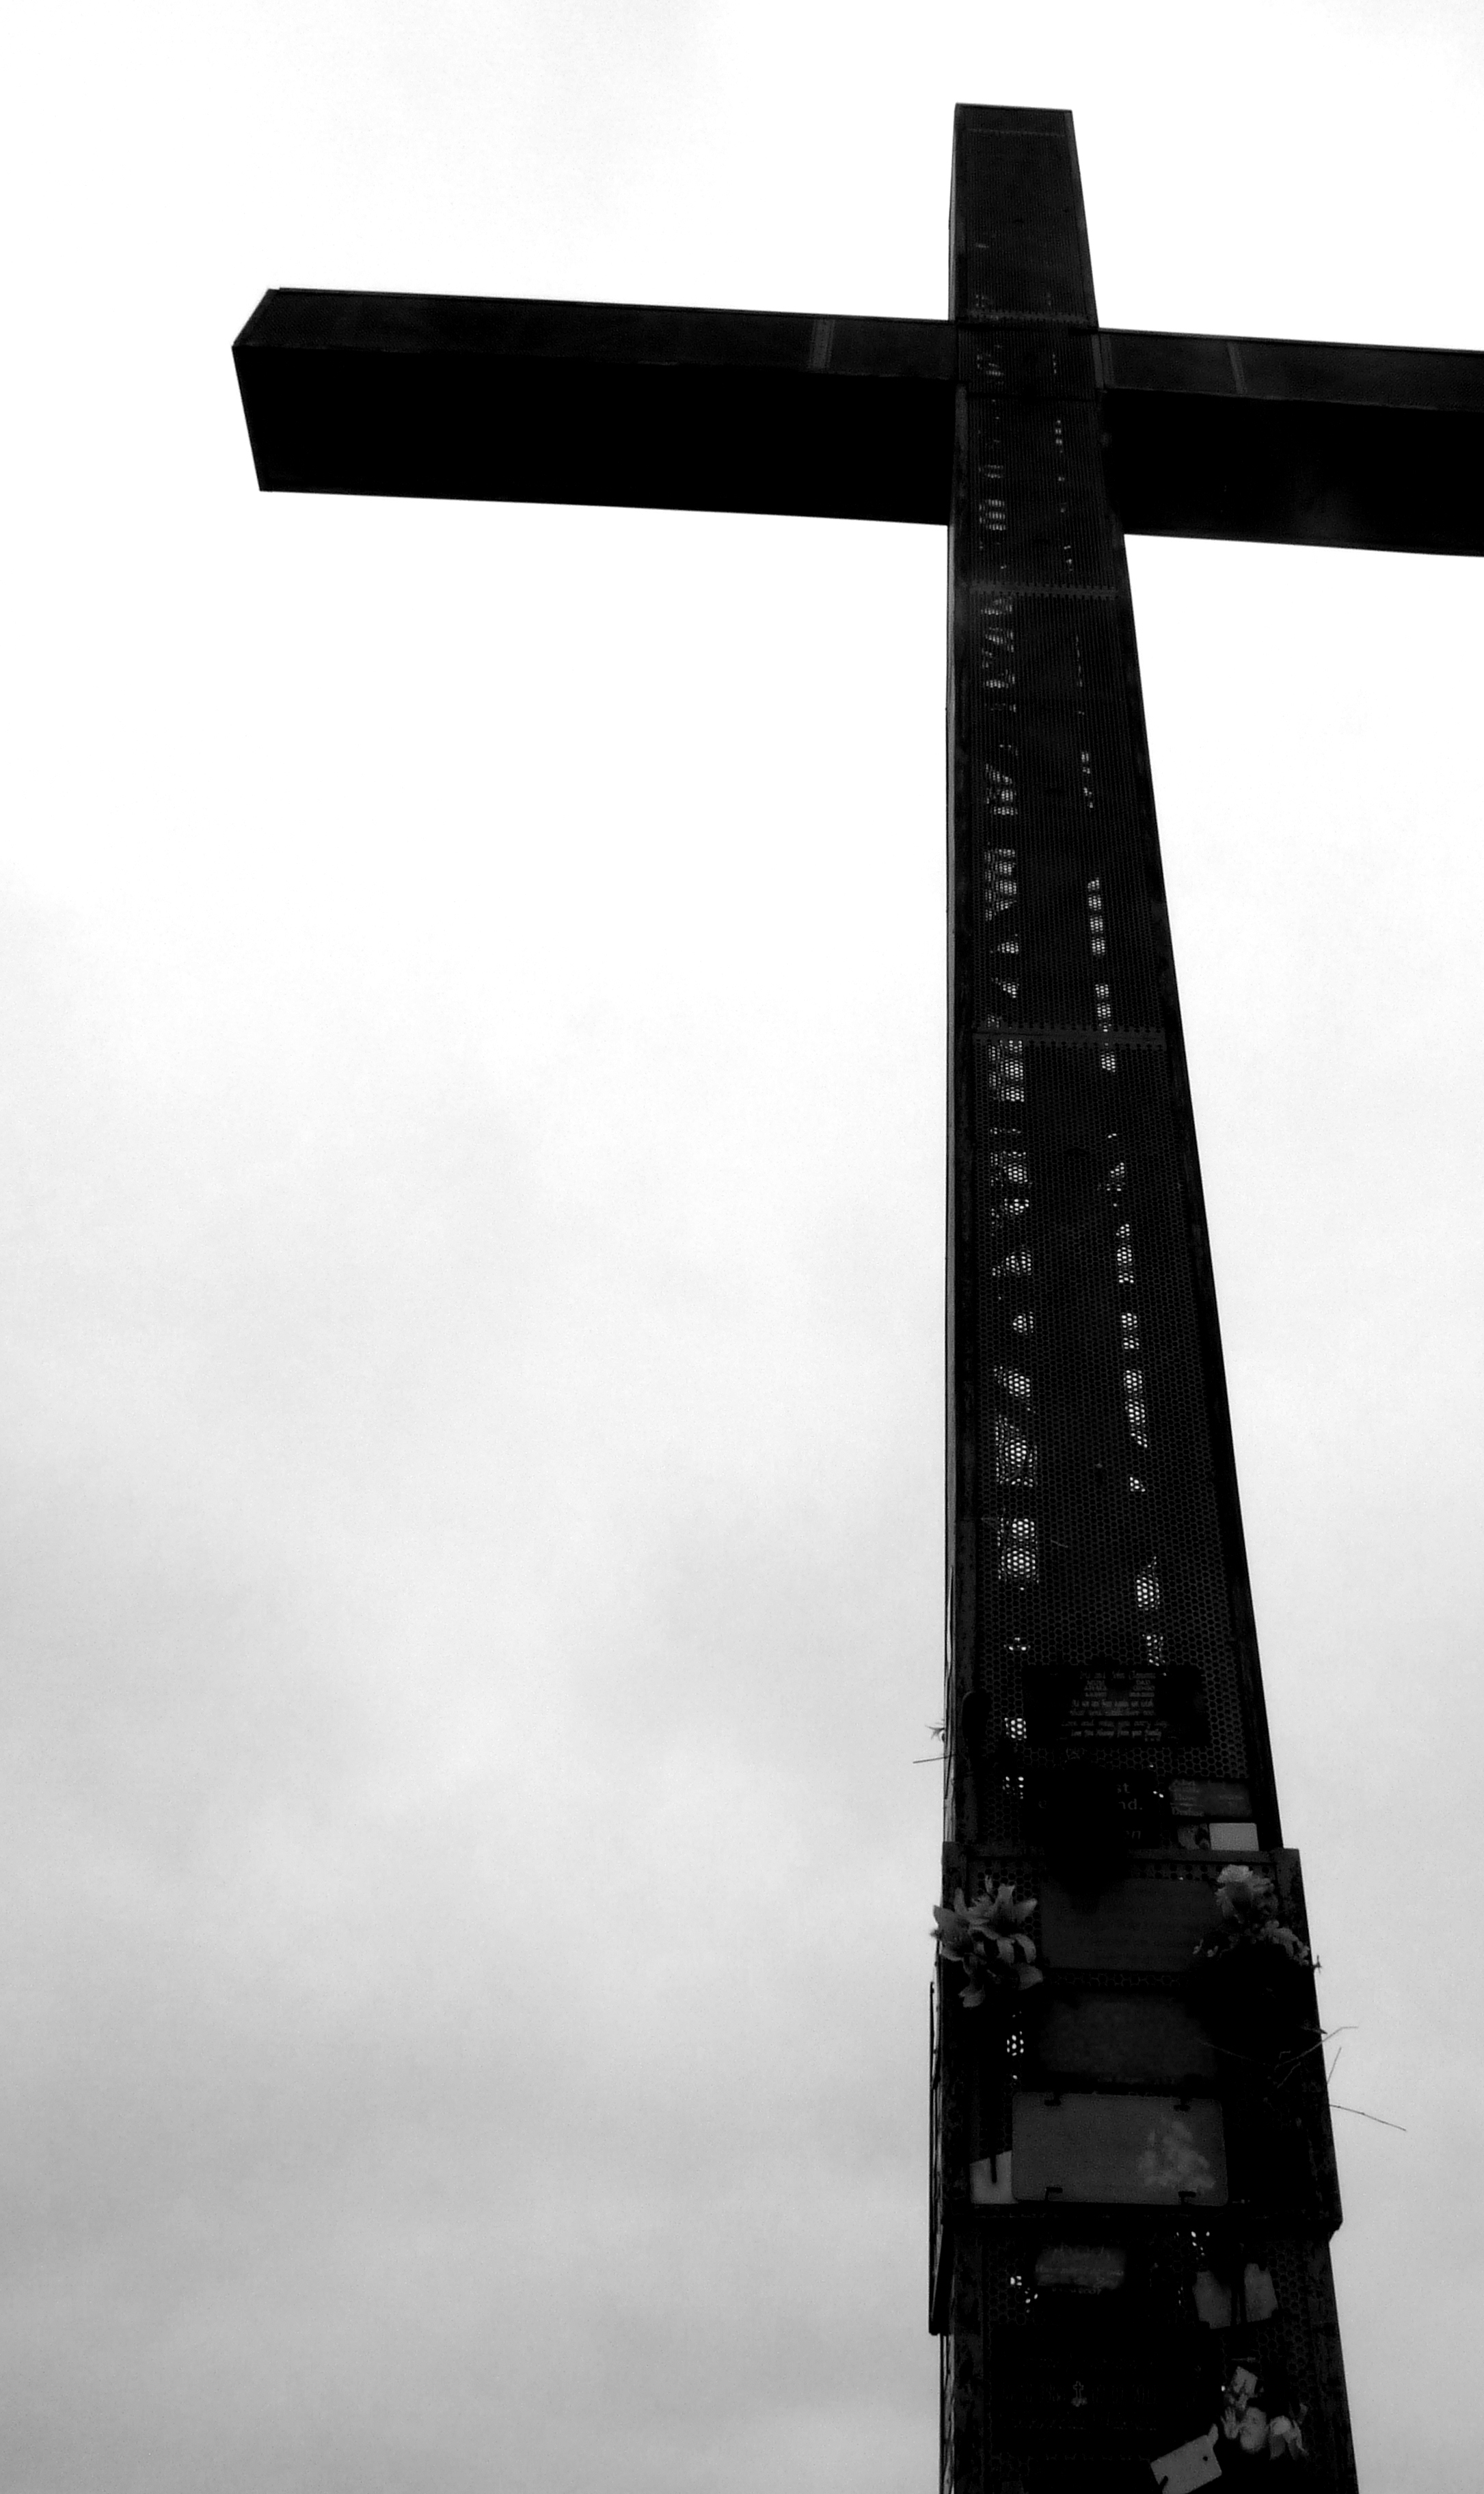
black and white, symbol, cross, black, monochrome, monochrome photography